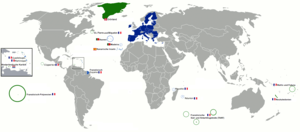
Territoires spéciaux des membres de l'Union européenne